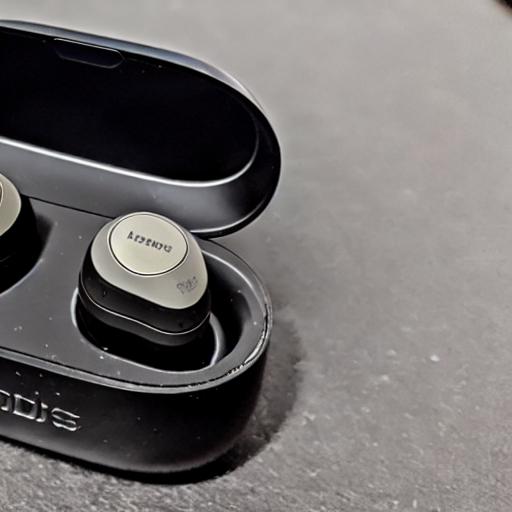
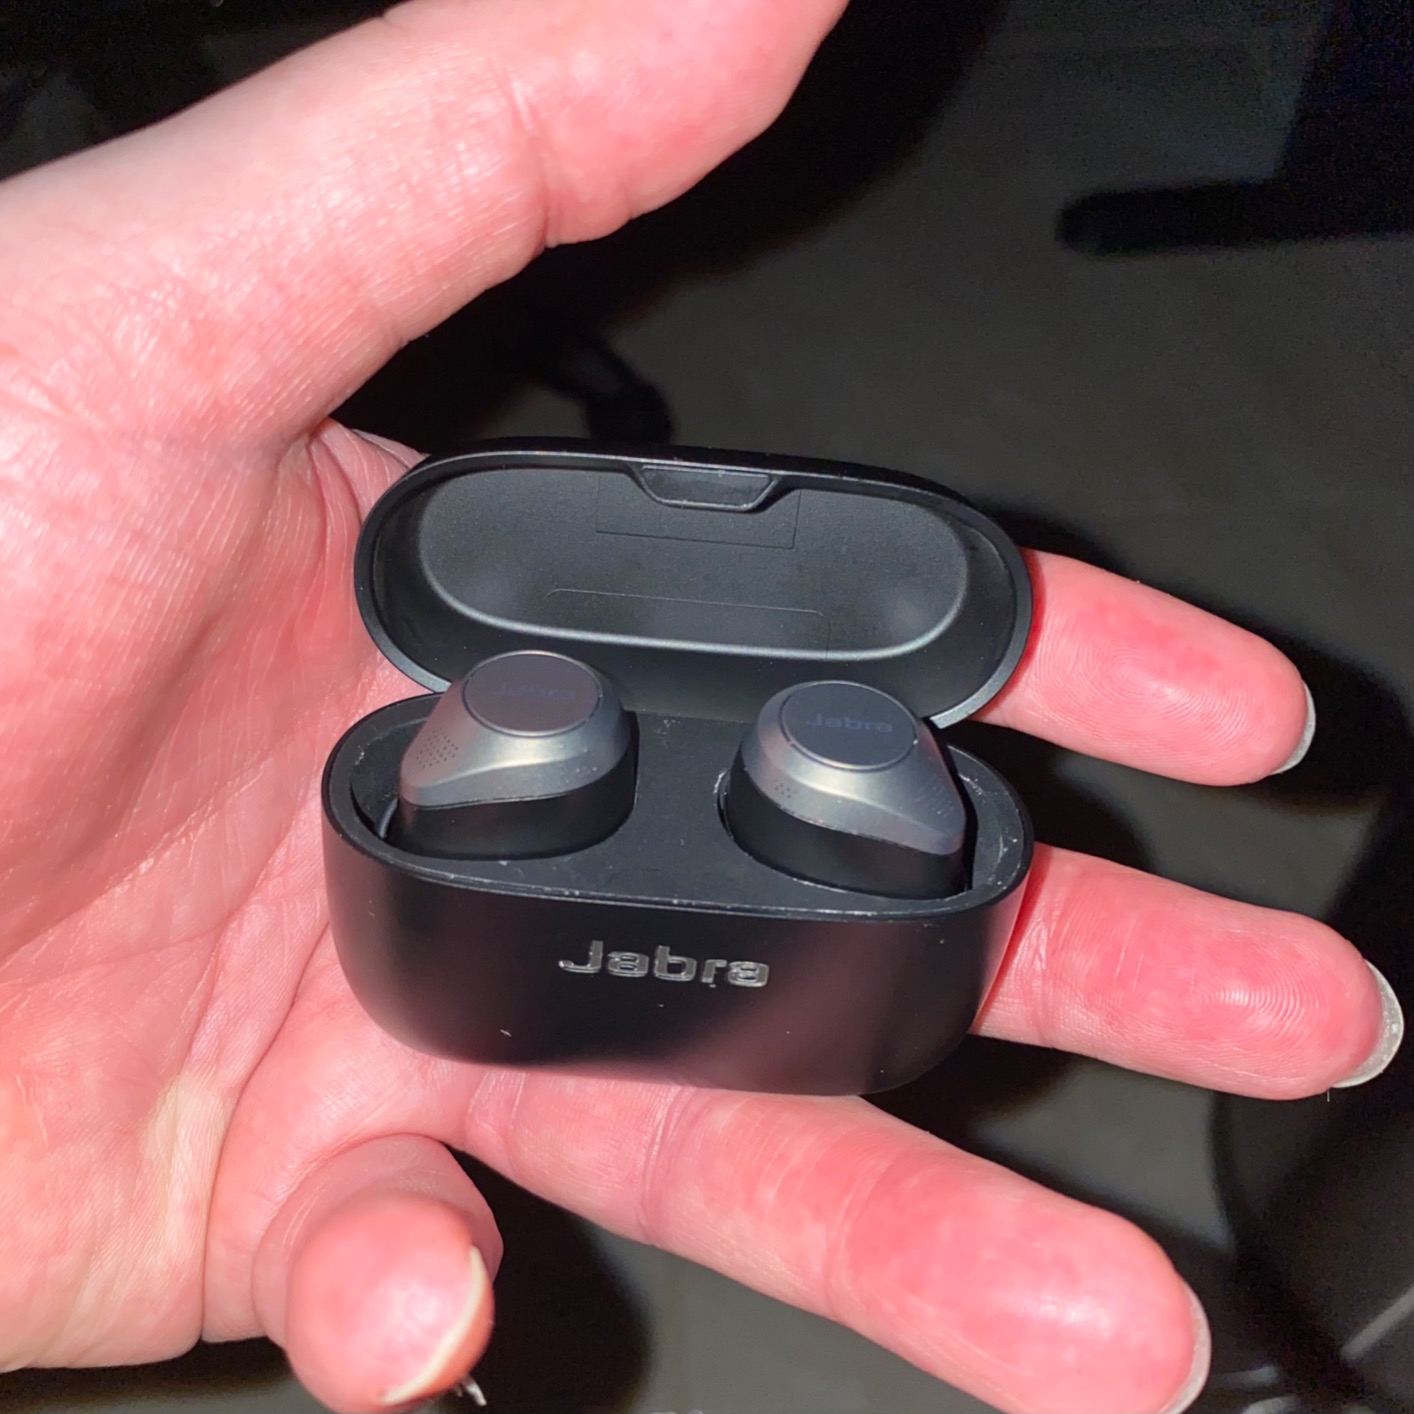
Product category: earbuds
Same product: no